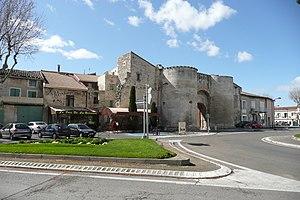
Tarascon.
Cet article recense les monuments historiques des Alpilles, dans les Bouches-du-Rhône, en France.
Ce tableau présente la liste de tous les monuments historiques classés ou inscrits dans la ville de Tarascon, Bouches-du-Rhône, en France.